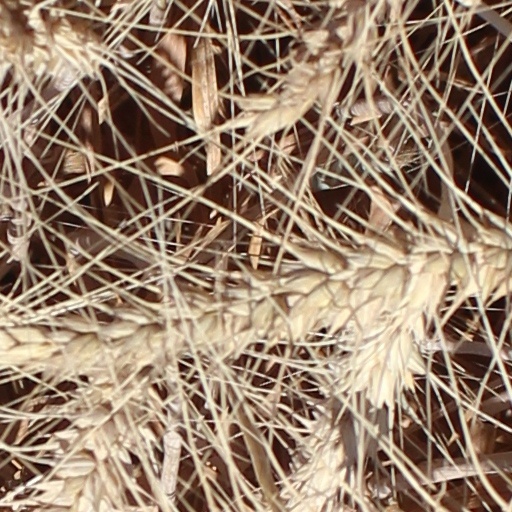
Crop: wheat